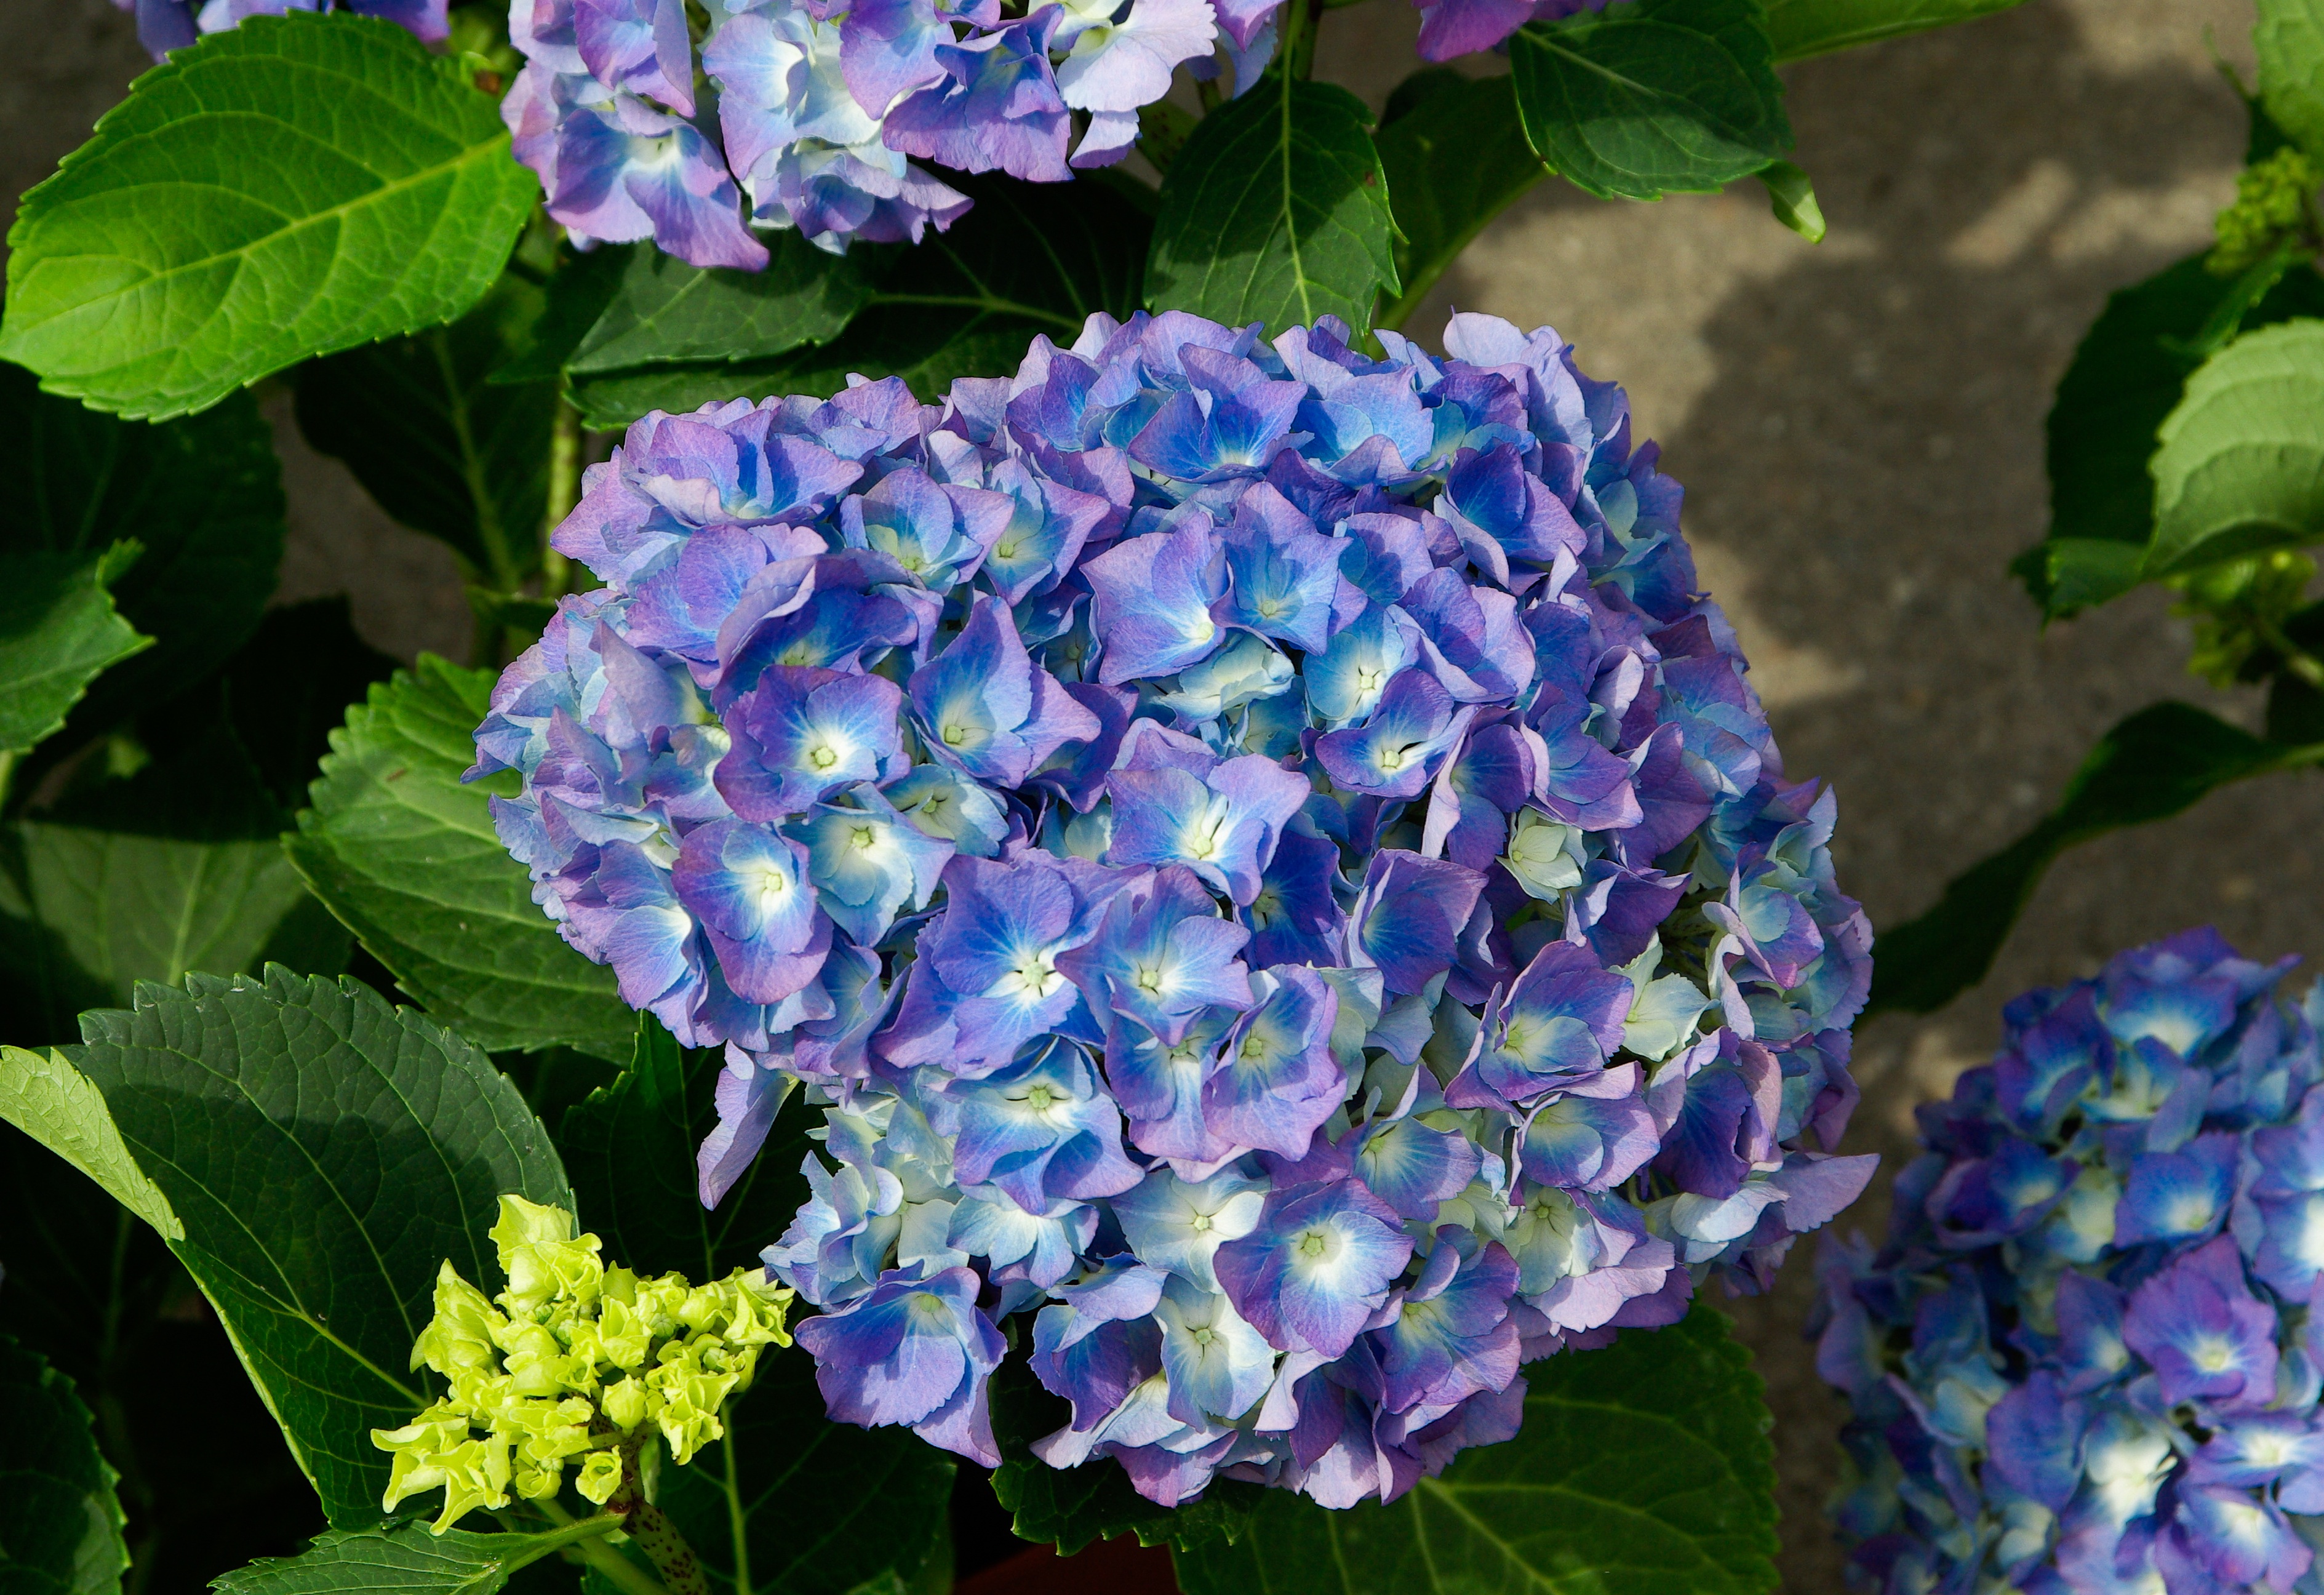
plant, flower, blue, hydrangea, flowers, petals, violet, flowering plant, hydrangeaceae, cornales, annual plant, land plant